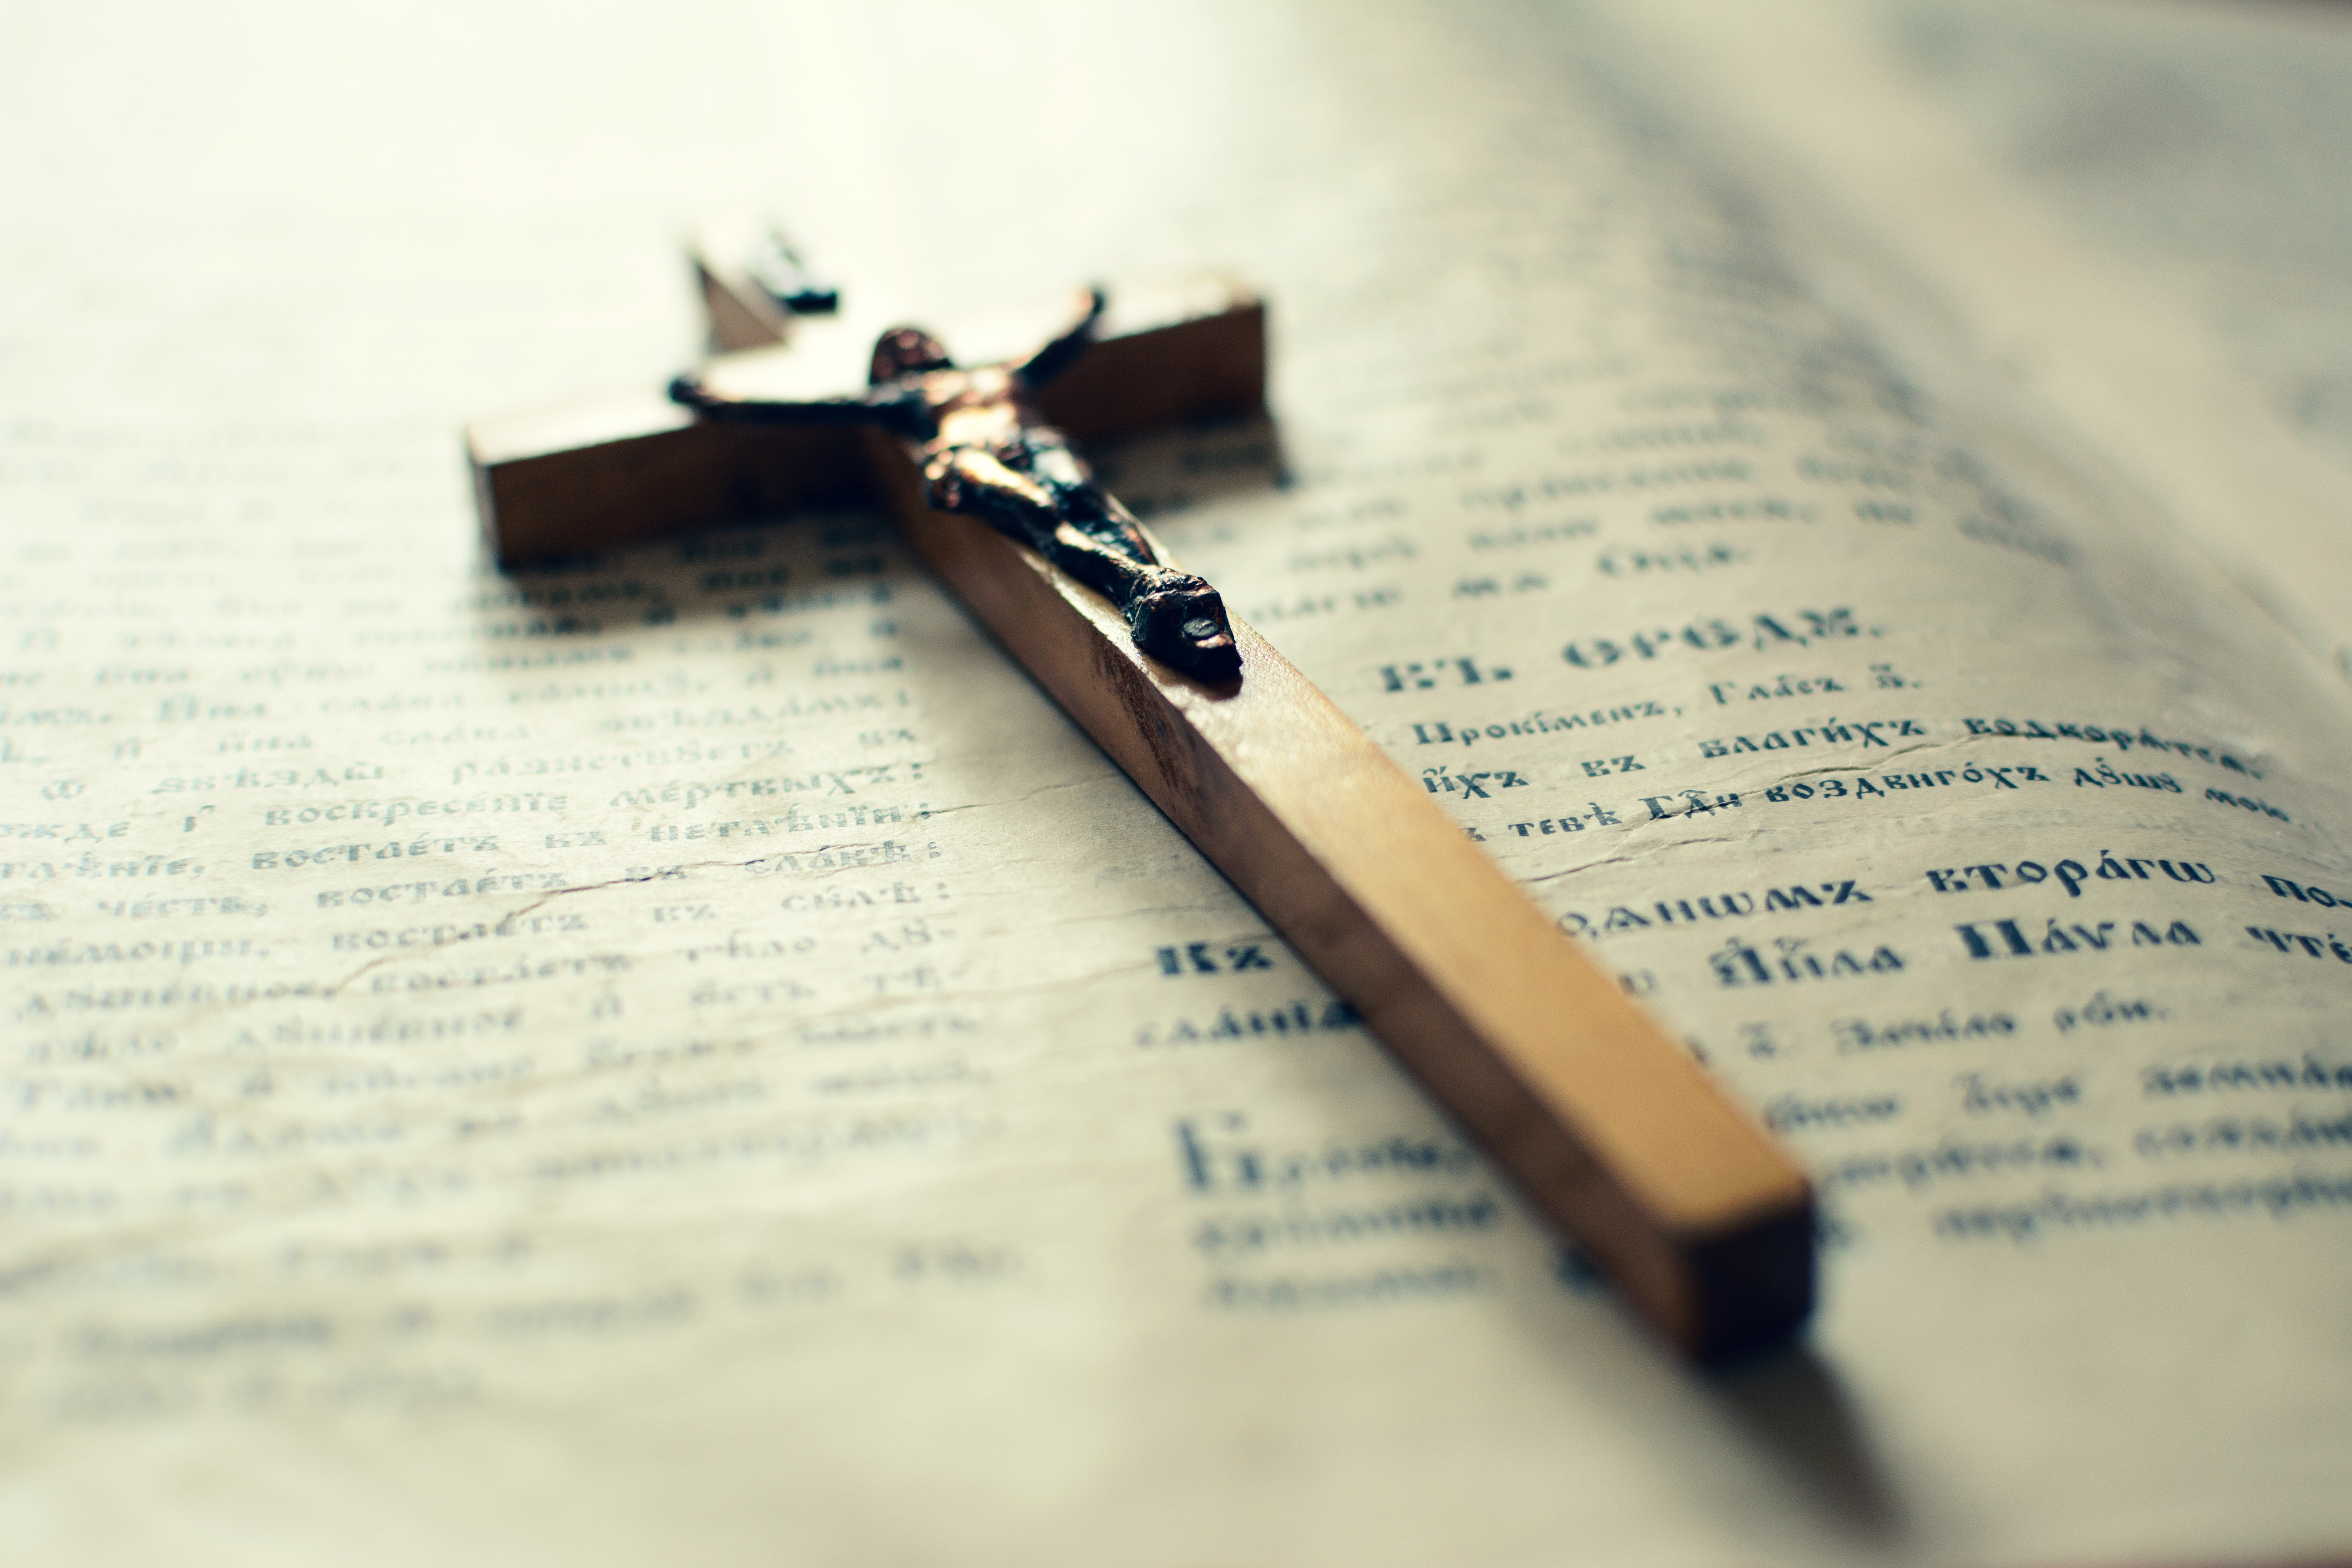
bible, jesus, christ, god, faith, christianity, cross, russia, orthodoxy, salvation, hope, font, writing implement, writing instrument accessory, office supplies, book, wood, stationery, publication, jewellery, writing, paper, ink, handwriting, paper product, fashion accessory, pen, eyewear, document, religious item, music, metal, number, symbol, notebook, still life photography, diary, art